Plaça de Catalunya

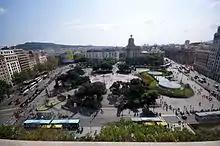
The square in August 2014

Plaça Catalunya is the site of several notable public sculptures and monuments representative of Noucentisme, Neo-Classicism and different avant-garde movements.